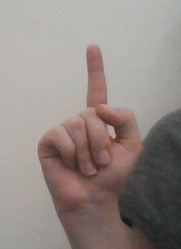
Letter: bb